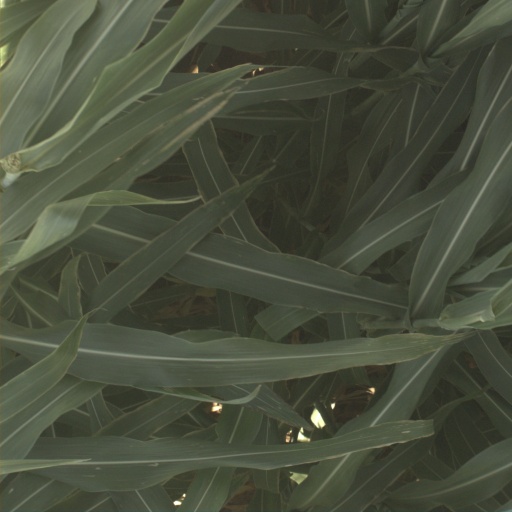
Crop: sorghum